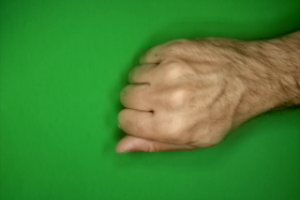
Label: rock